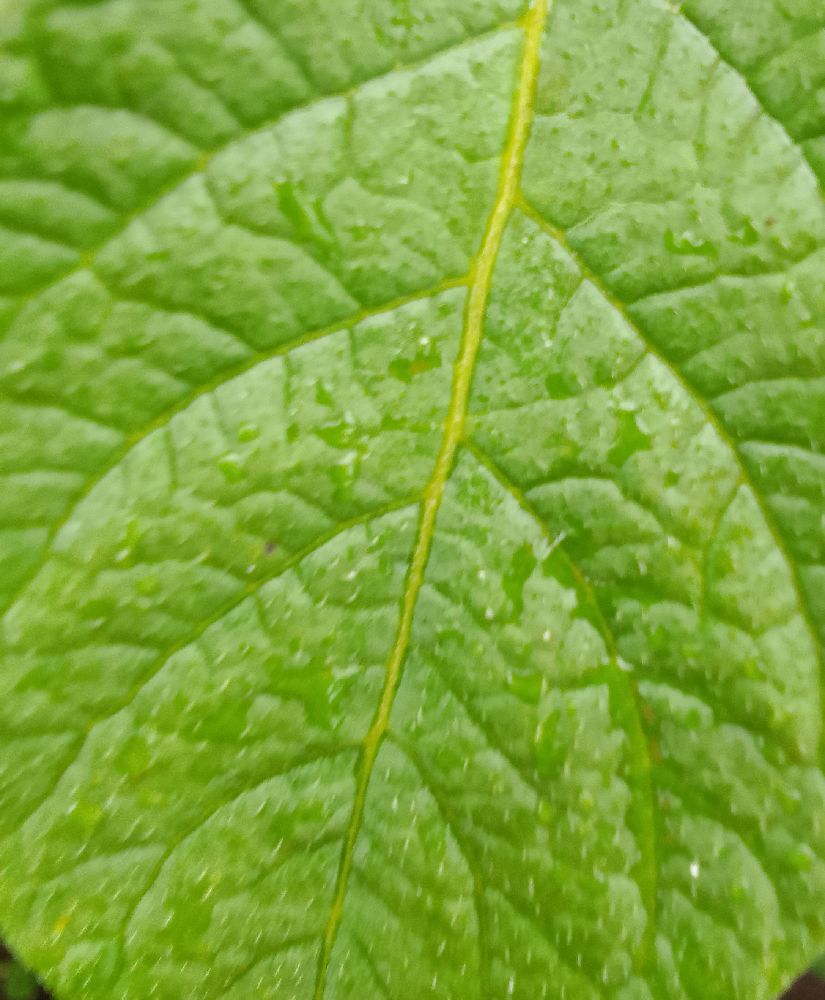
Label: Healthy